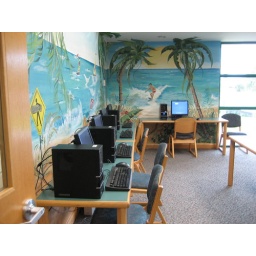
we sliced large table in 2 to make 2 computer tables